Yaesu VX series

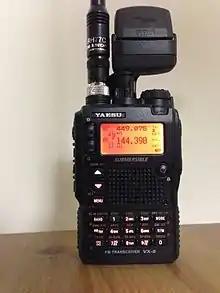
VX-8R with optional GPS module installed

The Yaesu VX-8R/VX-8E is a discontinued handheld transceiver (or "HT") for use on popular VHF and UHF amateur radio bands. It is a quad-band transceiver with dual VFOs, providing 5 watts FM on 50/144/430 MHz and 1.5 watts on 222 MHz. Models ending with an -R were manufactured for use with the North American band plan (American models featuring the 800 MHz cellular band blocked), and models ending with -E were made for use in Europe. It was made in various slightly different forms by Yaesu/Vertex Standard until 2017